Sayn-Wittgenstein-Hohenstein

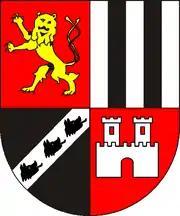
Coat of arms of the Counts of Sayn-Wittgenstein-Hohenstein (1657)

Sayn-Wittgenstein-Hohenstein was a county and later principality between Hesse-Darmstadt and Westphalia.